Monski

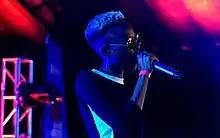
Monski performing on stage

Sarah Mukethe Kiatine (born 8 February 1994), better known by her stage name Monski, is a Kenyan hip hop rapper, singer and songwriter. She was crowned as the Unkut Hip-hop Award best female artist of the year in 2019.